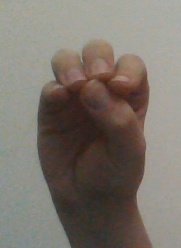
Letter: ha